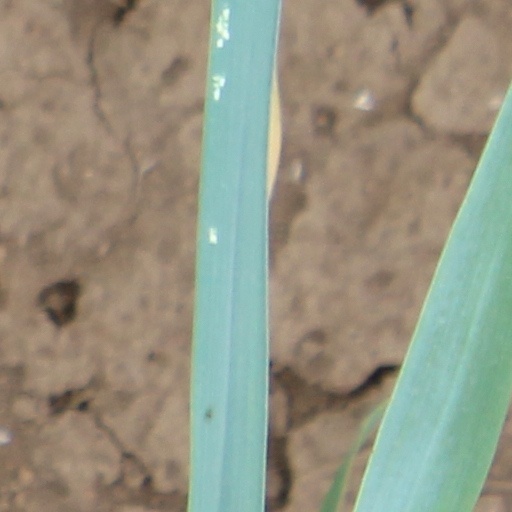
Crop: wheat